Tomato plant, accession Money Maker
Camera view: tilt-top (135 deg); turntable rotation: 120 degrees
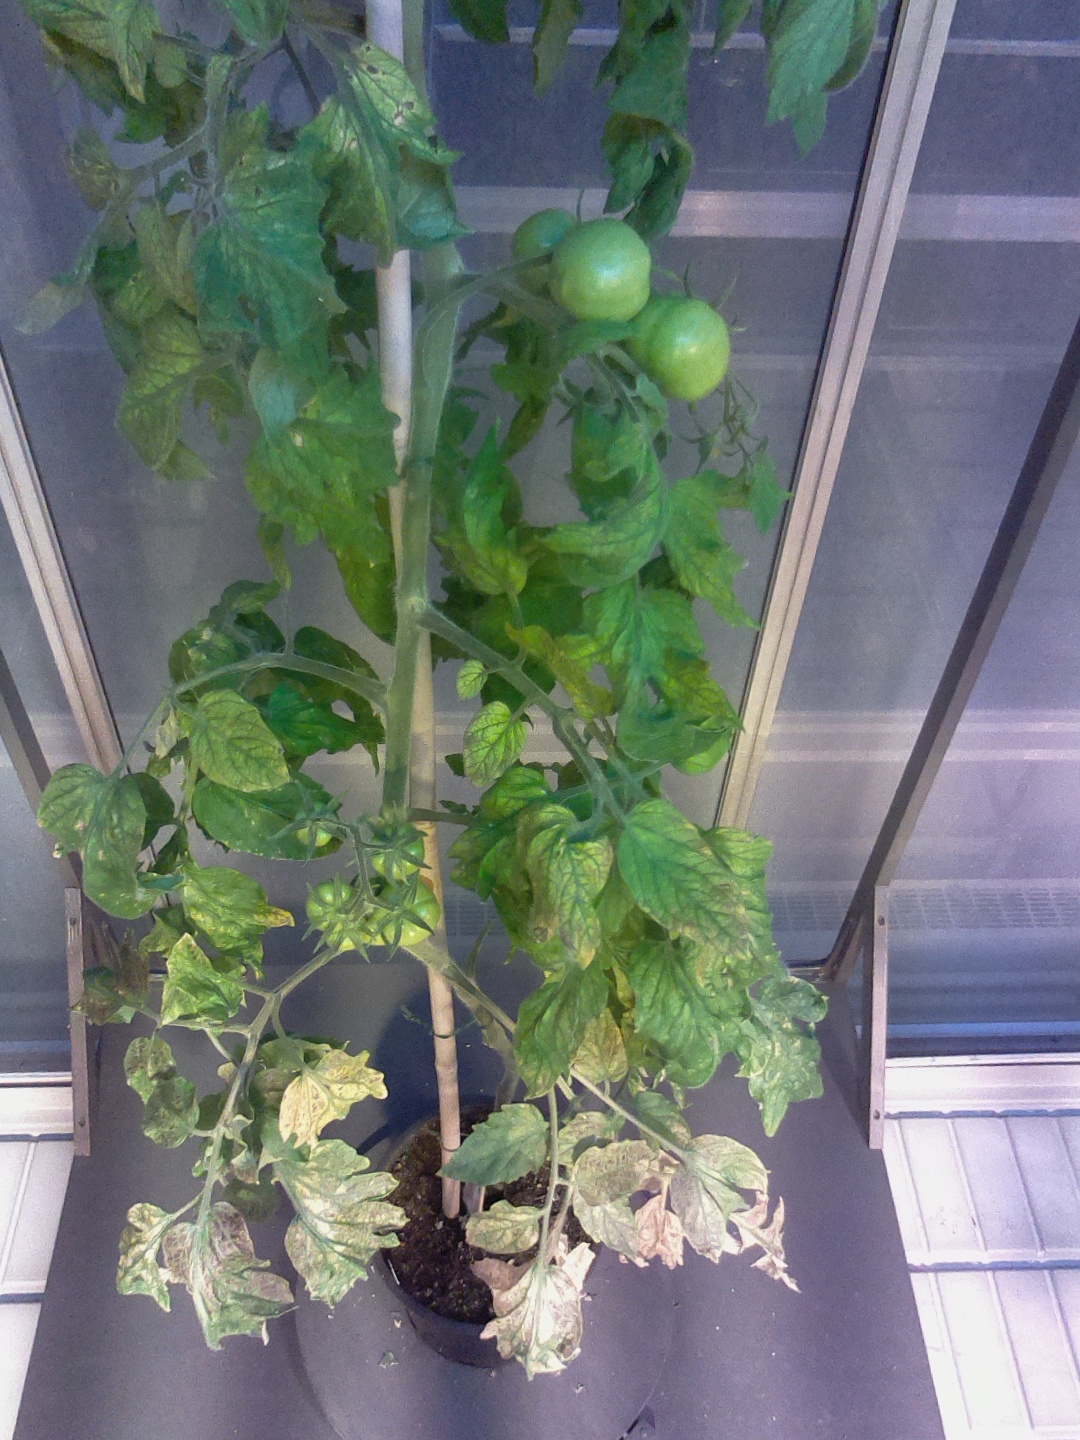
BBCH growth stage 76: 60%-70% of final fruit size